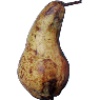
Label: Pear Abate 1